Lockheed P-38 Lightning

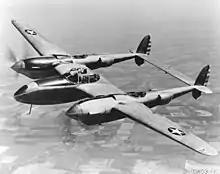
One of 13 YP-38s constructed

Kelsey then proposed a speed dash to Wright Field on 11 February 1939 to relocate the aircraft for further testing. General Henry "Hap" Arnold, commander of the USAAC, approved of the record attempt and recommended a cross-country flight to New York. The flight set a speed record by flying from California to New York in seven hours and two minutes, not counting two refueling stops. Kelsey flew conservatively for most of the way, working the engines gently, even throttling back during descent to remove the associated speed advantage. Bundled up against the cold, Arnold congratulated Kelsey at Wright Field during his final refueling stop, and said, "don't spare the horses" on the next leg. After climbing out of Wright Field and reaching altitude, Kelsey pushed the XP-38 to . Nearing his destination, Kelsey was ordered by Mitchel Field tower (Hempstead, New York) into a slow landing pattern behind other aircraft. Carburetor icing caused it to be brought down short of the Mitchel runway, and it was wrecked. On the basis of the record flight, though, the USAAC ordered 13 YP-38s on 27 April 1939 for US$134,284 (~$ in ) each. (The "Y" in "YP" was the USAAC's designation for service test, i.e. small numbers of early production aircraft, while the "X" in "XP" was for experimental.) Lockheed's chief test pilot, Tony LeVier, angrily characterized the accident as an unnecessary publicity stunt, but according to Kelsey, the loss of the prototype, rather than hampering the program, sped the process by cutting short the initial test series. The success of the aircraft design contributed to Kelsey's promotion to captain in May 1939.